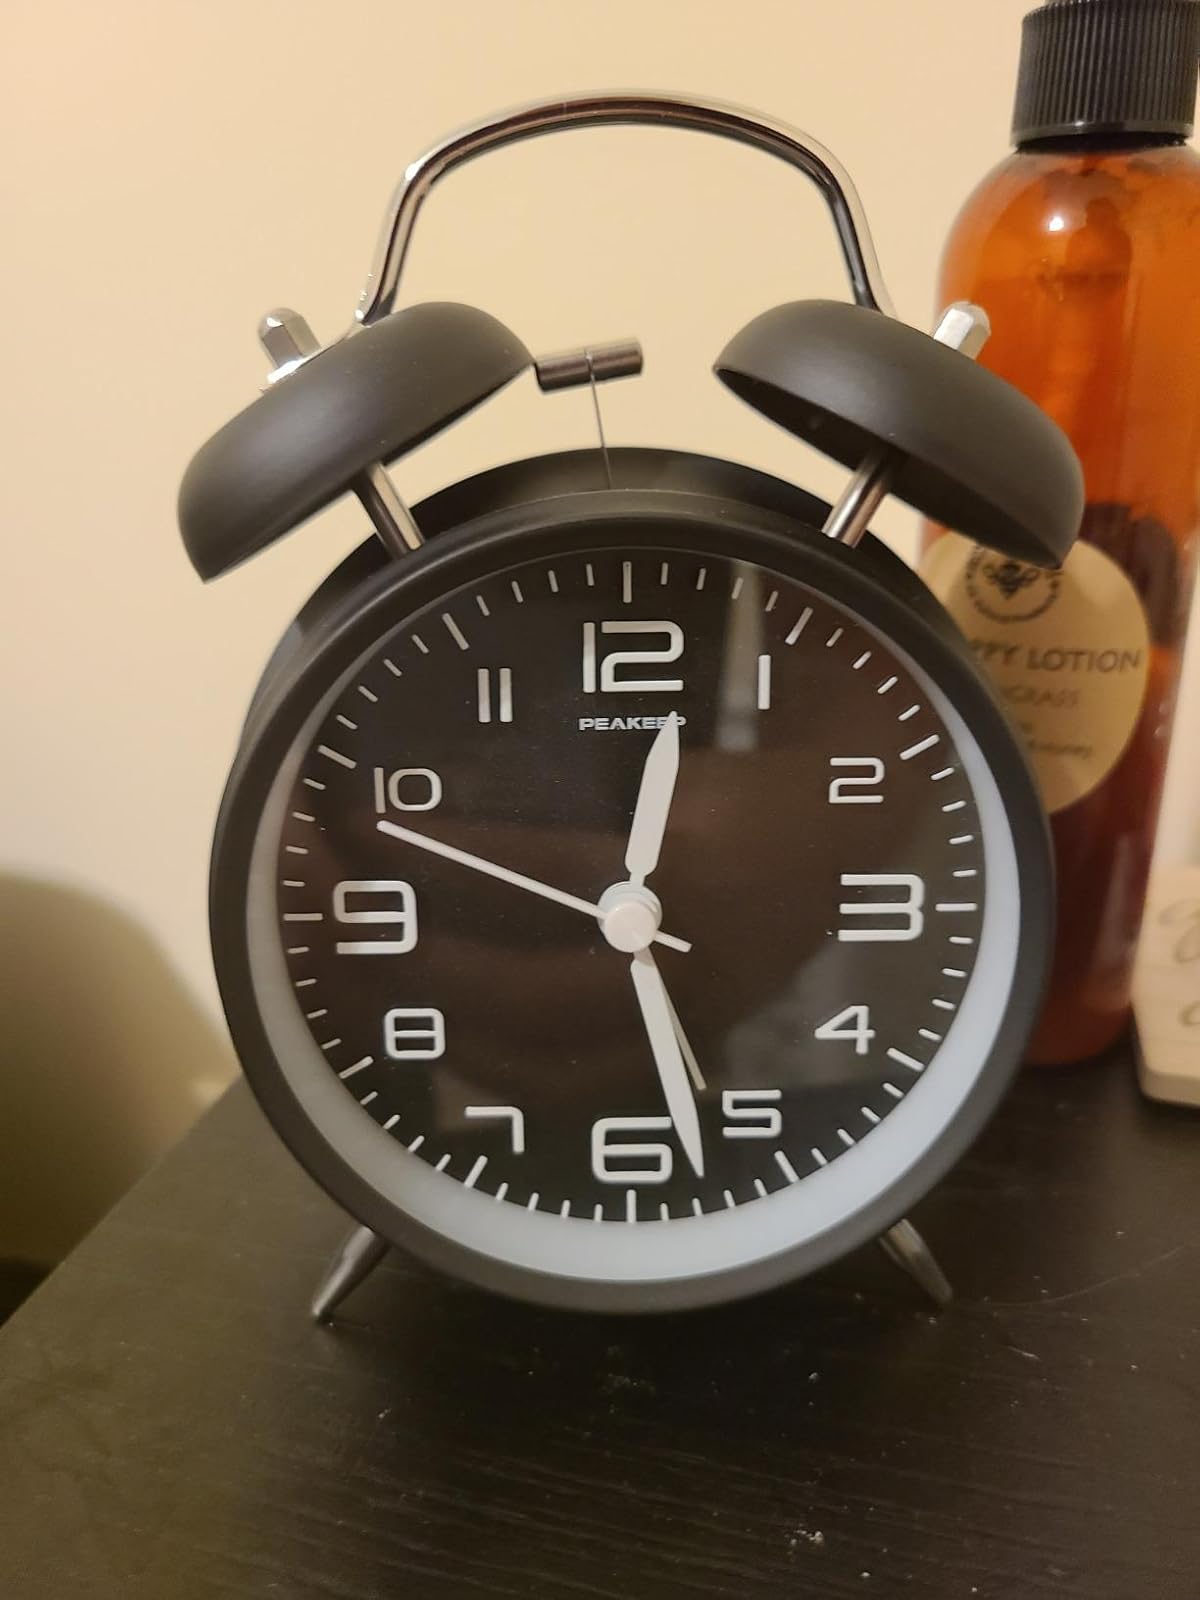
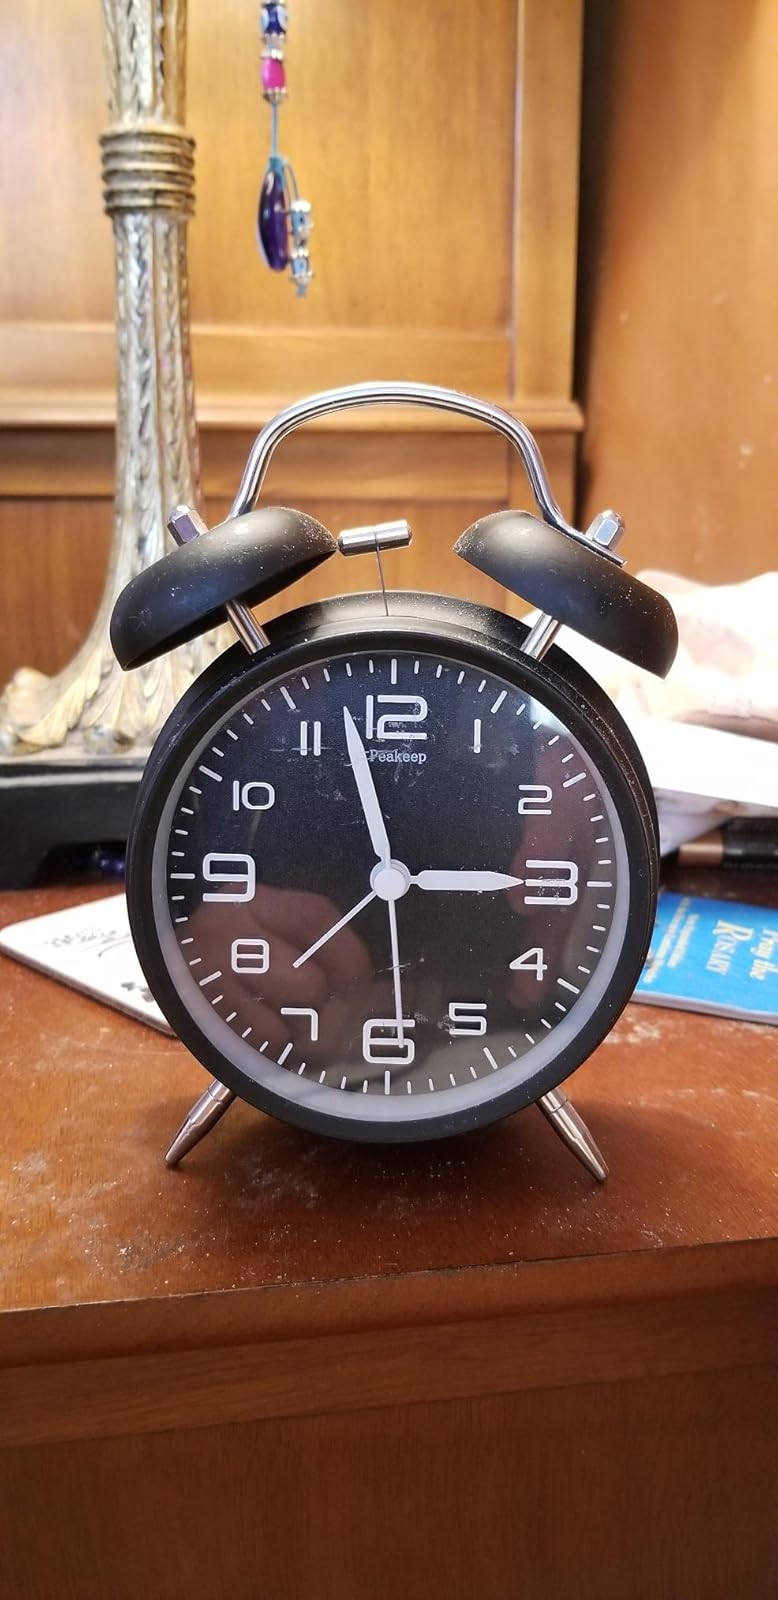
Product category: clock
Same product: yes